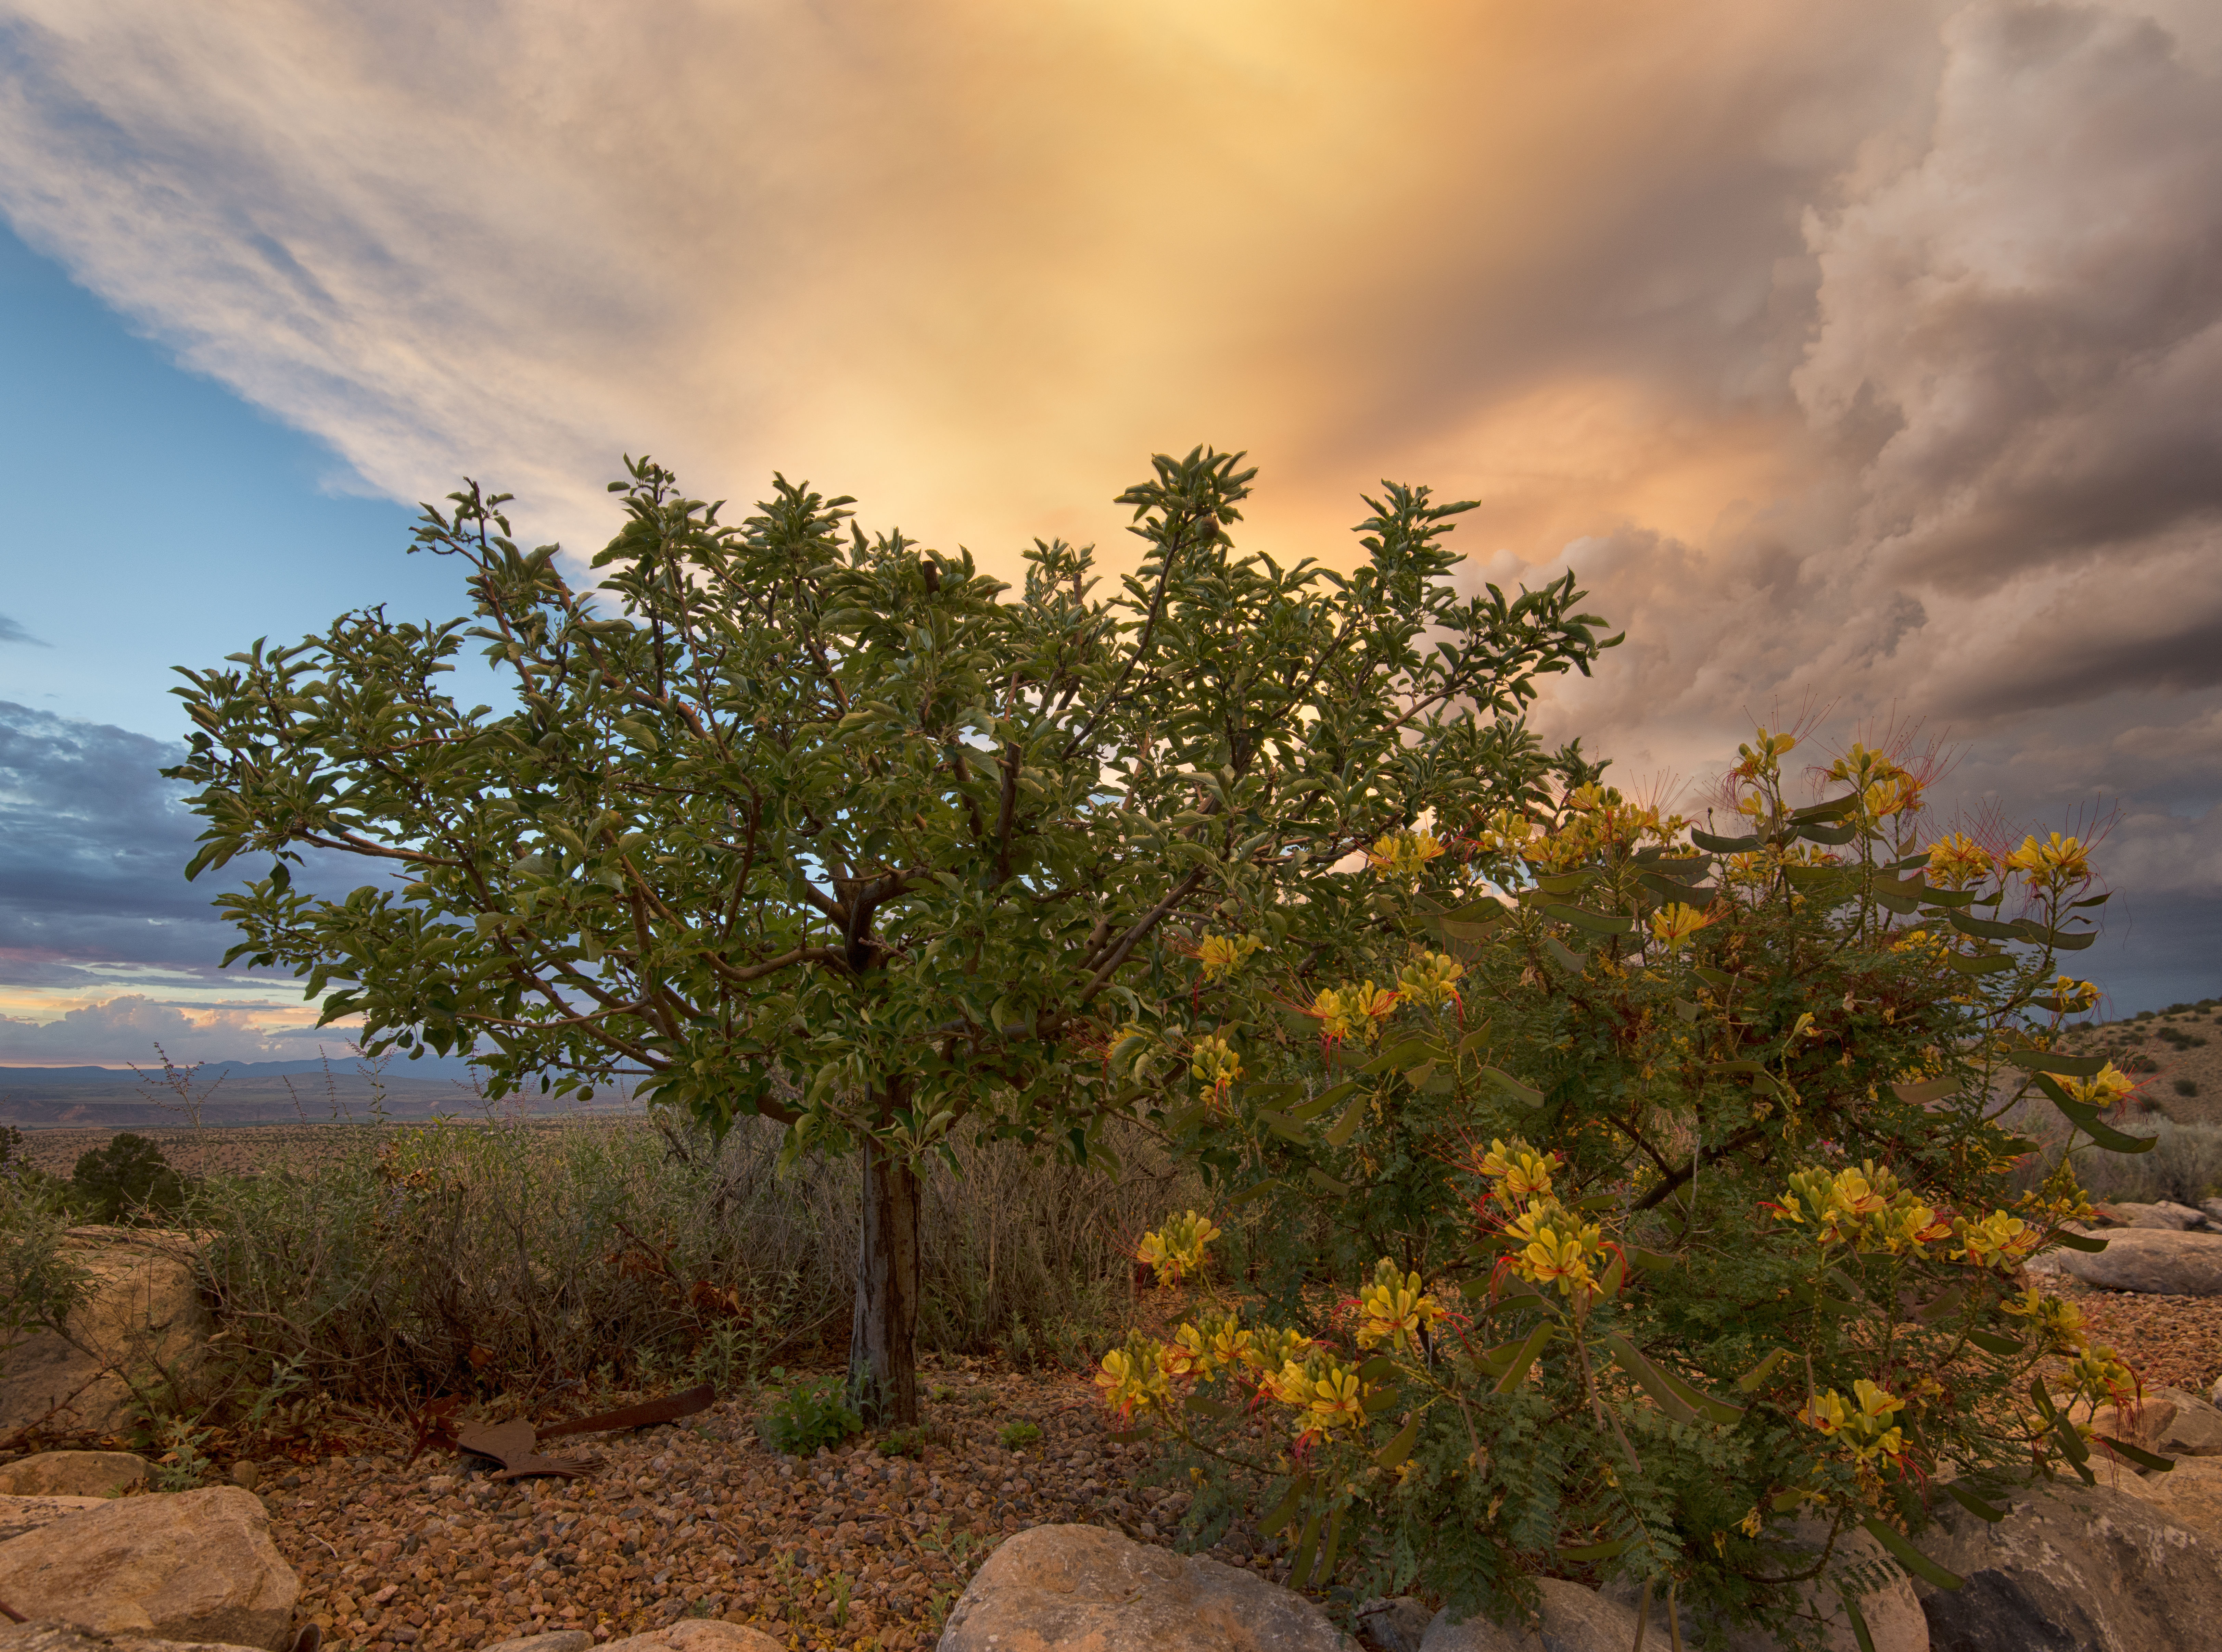
landscape, tree, nature, cloud, plant, sky, sunlight, leaf, flower, autumn, season, savanna, cool image, i, woody plant